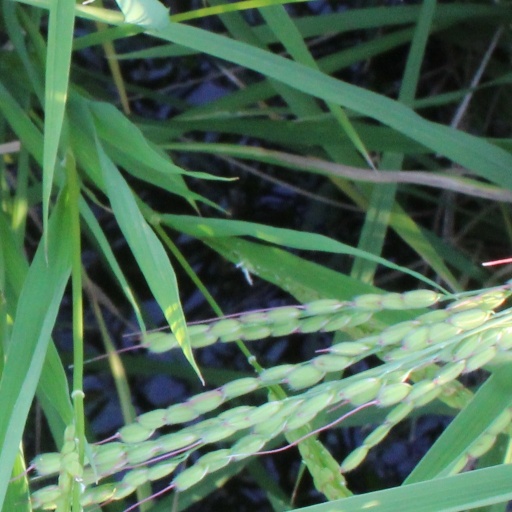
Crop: rice